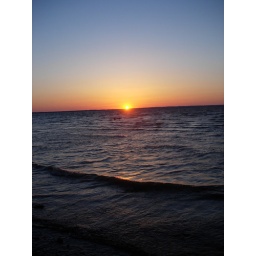
It's just a plain, round, orange sun in a blue sky on an icy black lake. But still...